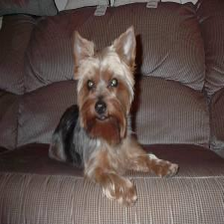
Species: dog
Breed: yorkshire terrier